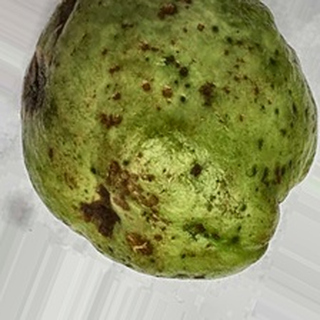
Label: guava_anthracnose